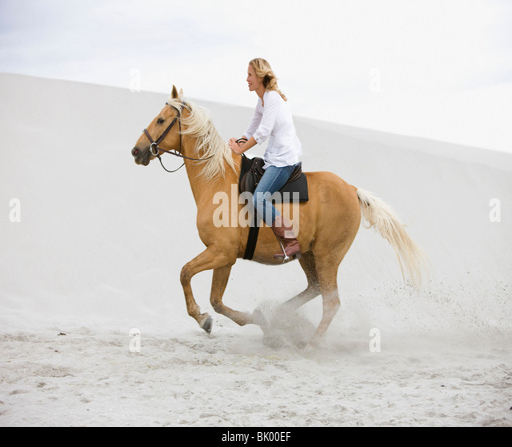
girl riding horse on the beach